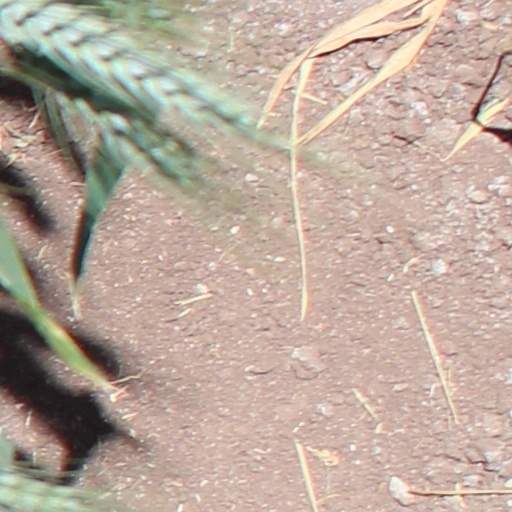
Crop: wheat